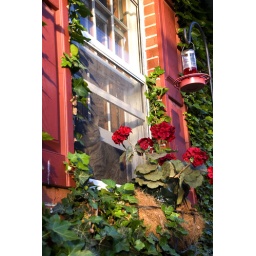
Cat in a bed and breakfast window in Hermann Mo.